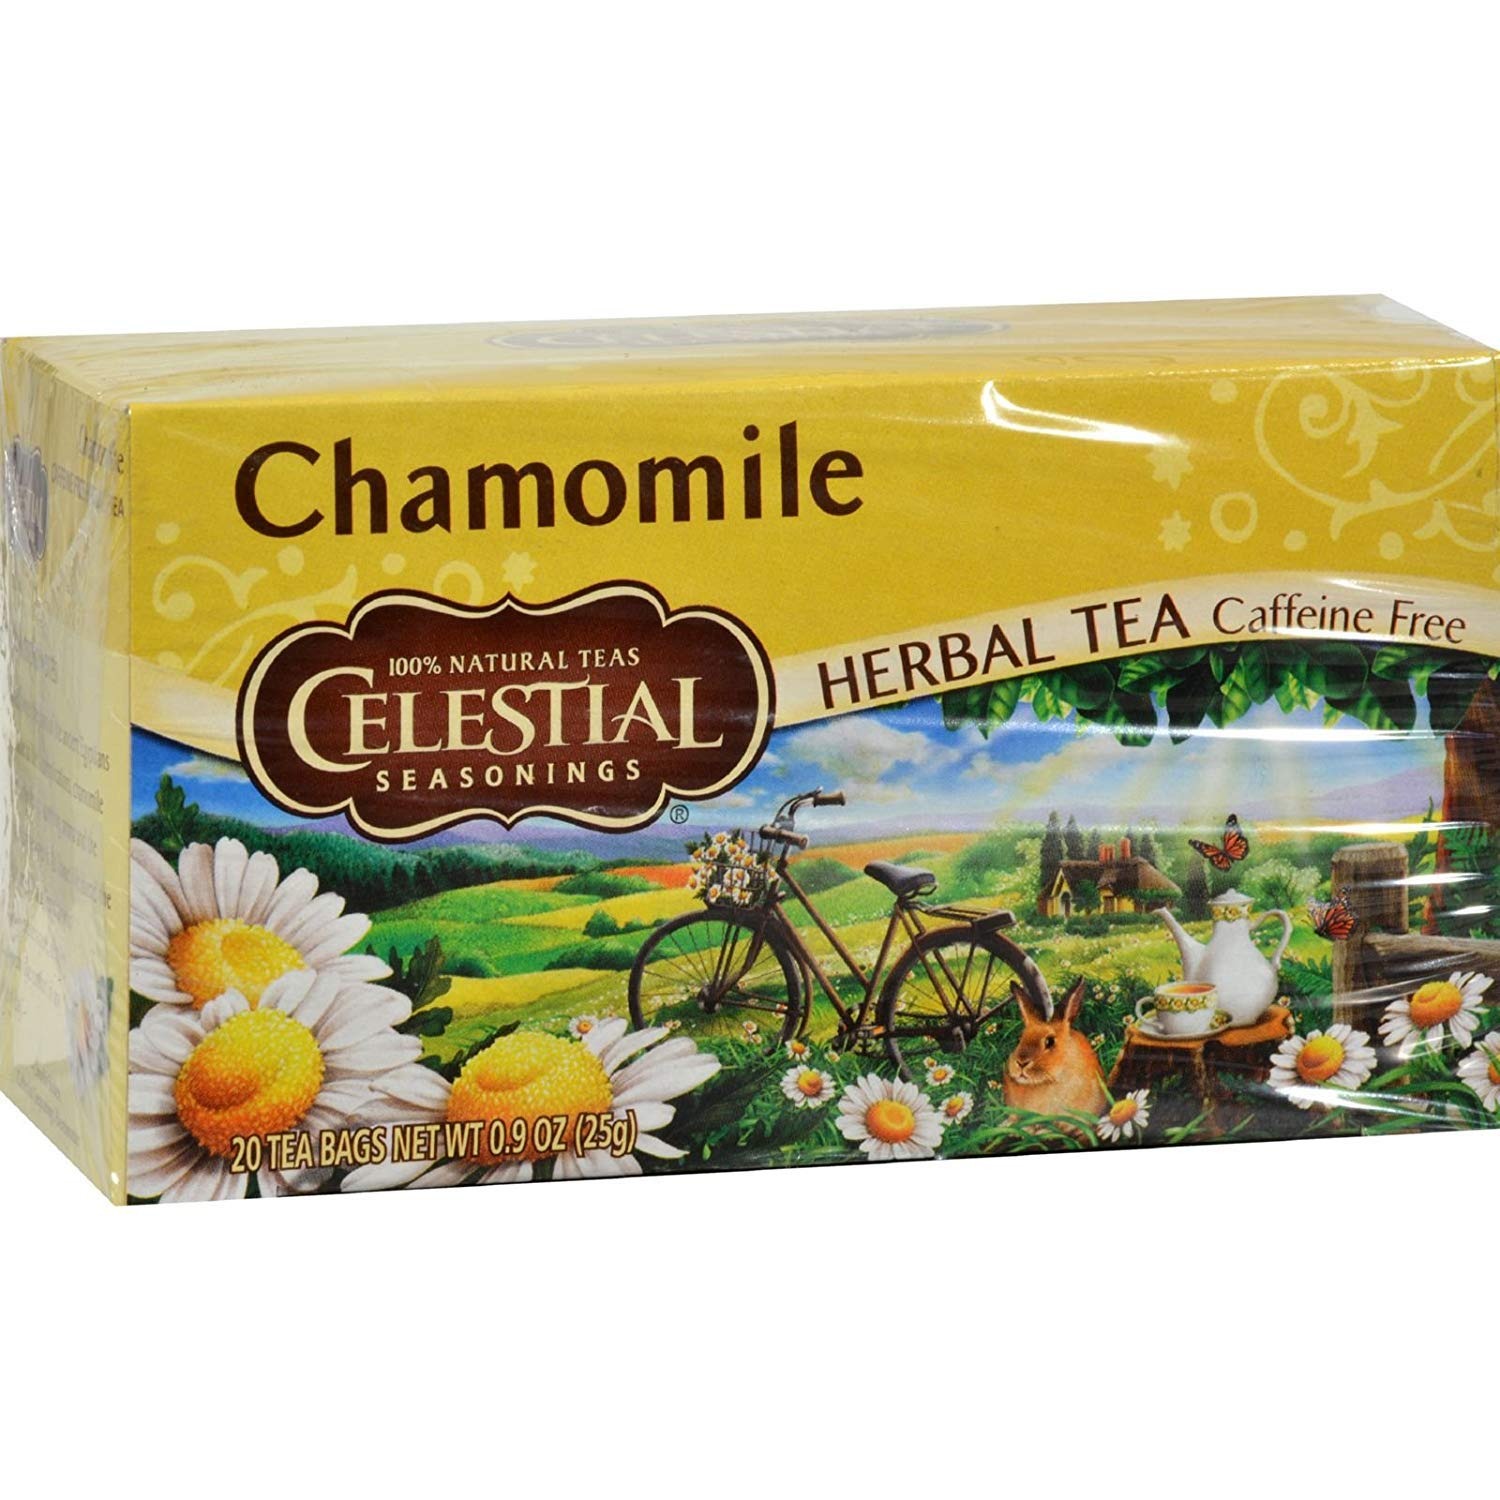
Item Name: Celestial Seasonings Herbal Tea - Caffeine Free - Chamomile - 20 Bags (Pack of 2)
Value: 2.0
Unit: Count

Price: 12.755